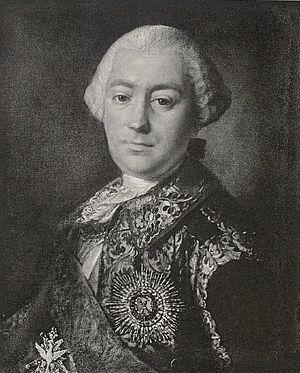
Le comte Alexandre Ivanovitch Chouvalov, en russe : Александр Иванович Шувалов, était un homme d'État russe qui, avec son cousin Ivan et surtout son frère Pierre, ministre de l'impératrice Élisabeth, présida aux destinées de l'Empire.